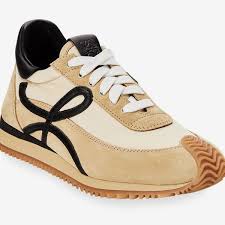
Label: Sneaker